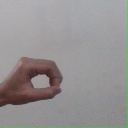
अक्षर: औ